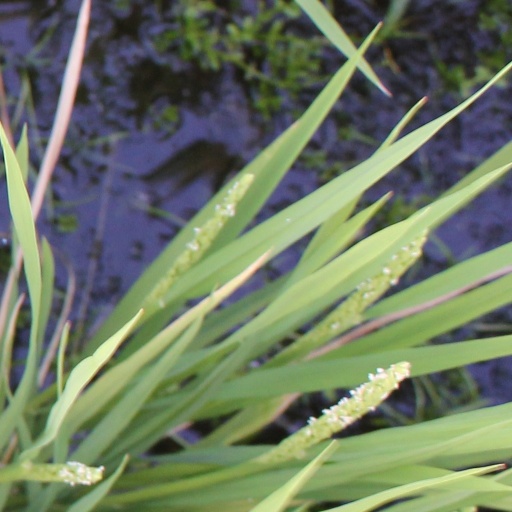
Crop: rice